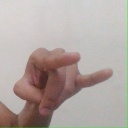
अक्षर: च